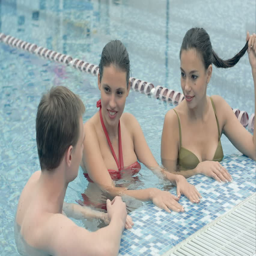
beautiful women talking to a young man in the swimming pool